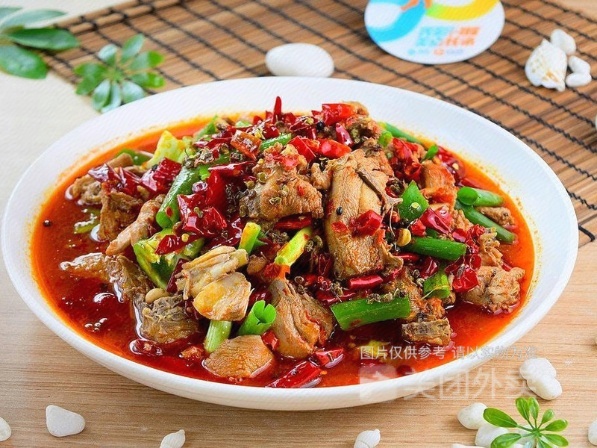
Label: Manila_Clams